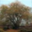
Label: maple_tree